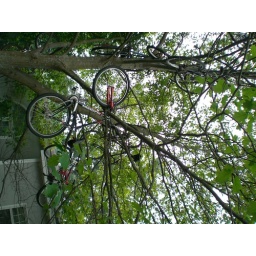
Crazy fraternity house where people threw multiple bikes in trees (they were there for weeks!)